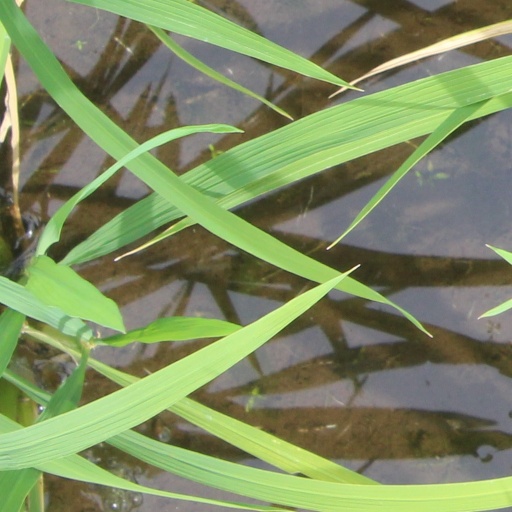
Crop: rice